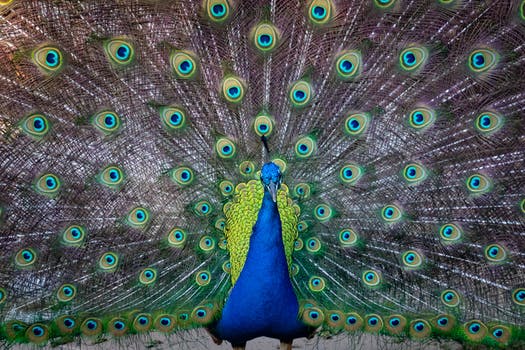
Label: No Watermark